Canal Lake

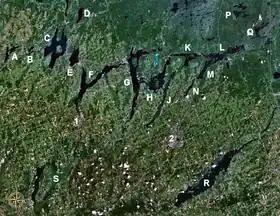
The Kawartha lakes with Canal Lake in the top left, marked "A".

Canal Lake is a lake of Ontario, Canada, situated in the City of Kawartha Lakes. The lake is triangular, roughly long and at its widest point, with an area of . The depth ranges from to a max depth of . Canal Lake is a medium size lake that had a large diversity of fishing spots. It has been over-fished, making it very difficult to fish.